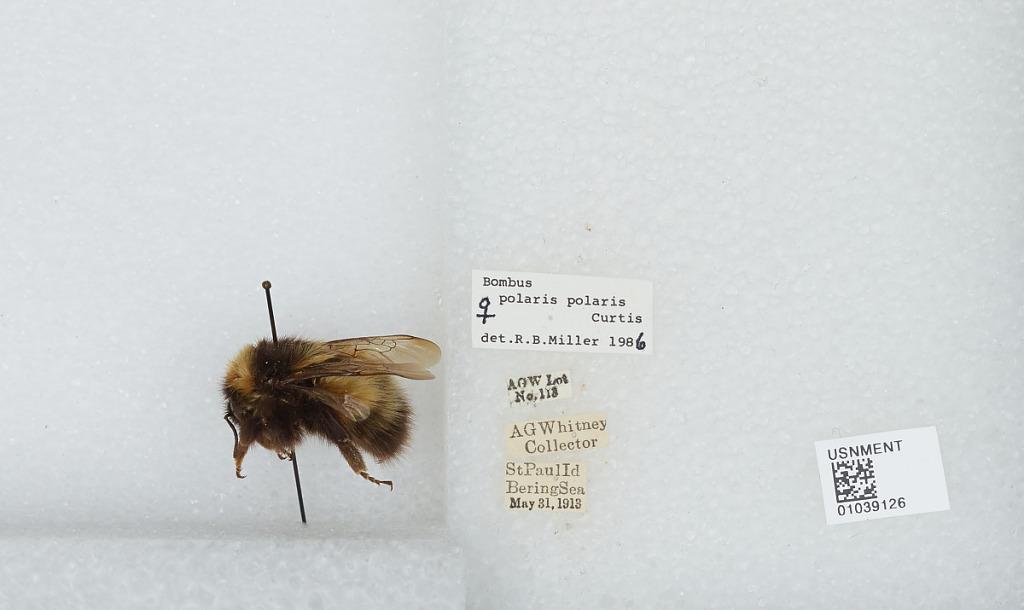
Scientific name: Bombus (Alpinobombus) polaris Curtis
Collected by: A. Whitney
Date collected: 1913-5-31
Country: United States
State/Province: Alaska
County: Aleutians West
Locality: Saint Paul Island
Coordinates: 57.18, -170.27
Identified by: Miller, R. B.